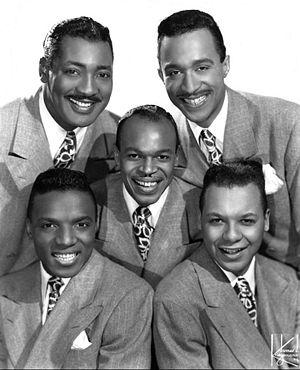
The Delta Rhythm Boys sont un quatuor vocal américain formé en 1934 et actif jusque dans les années 1980.